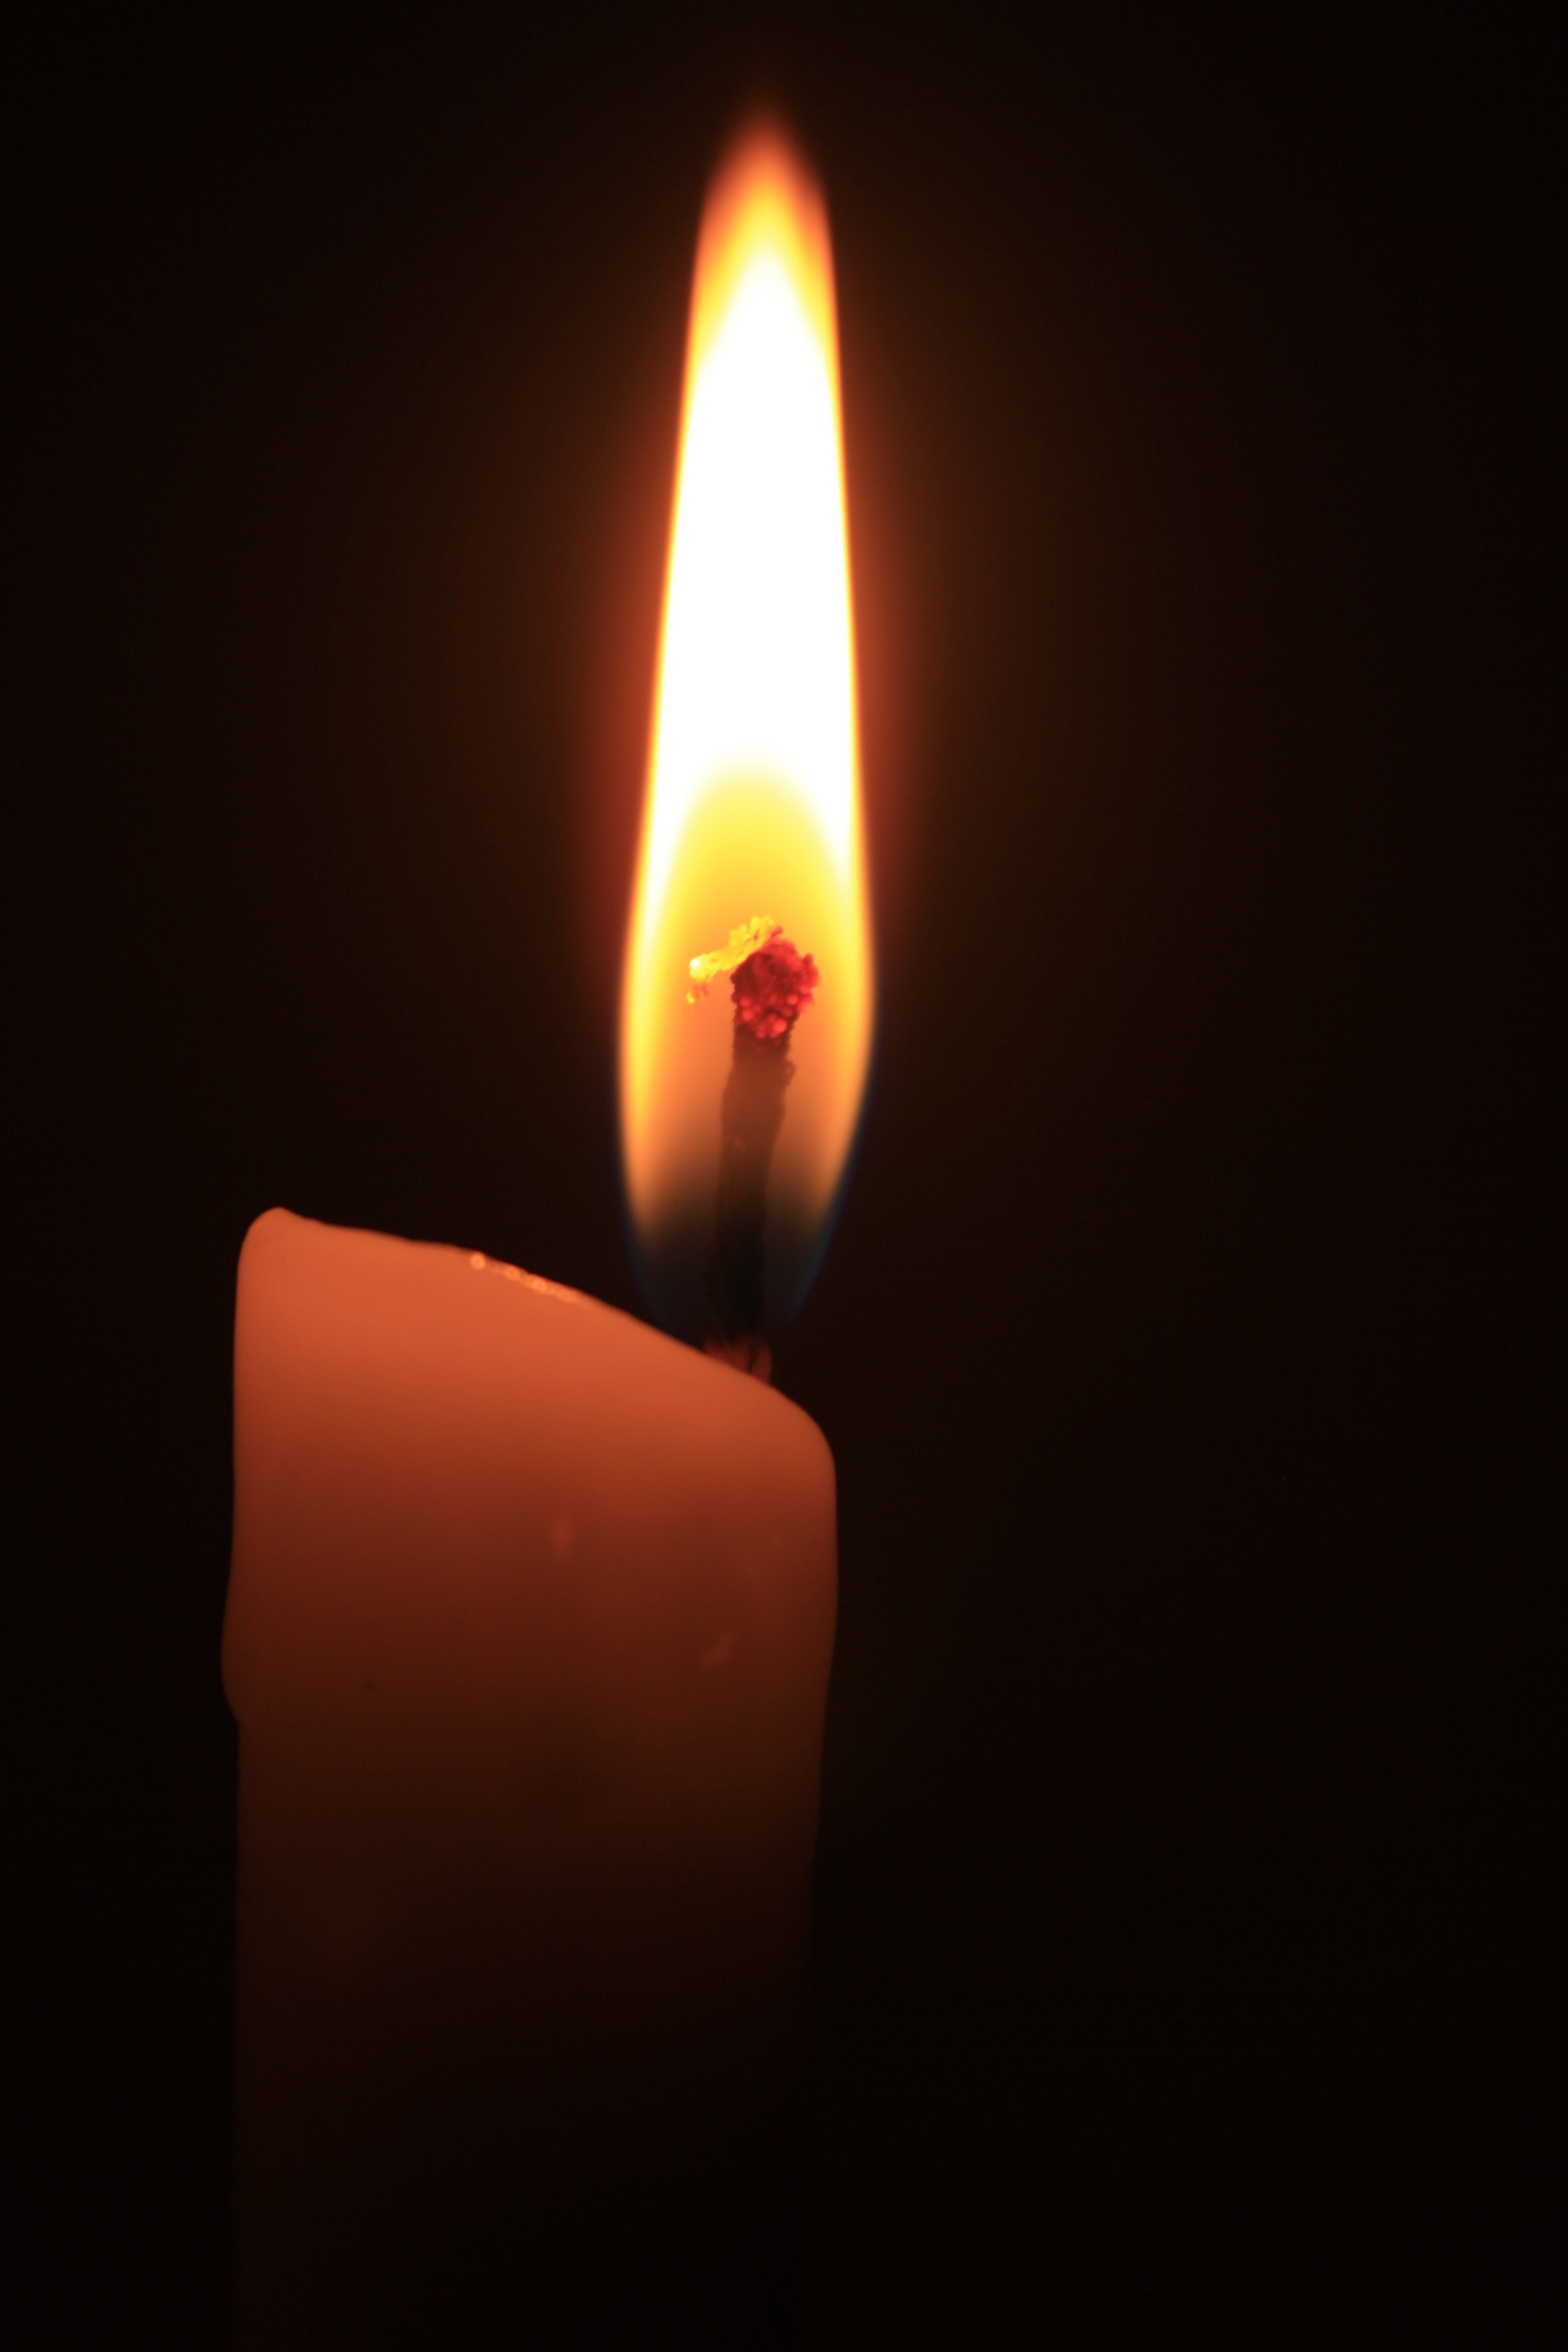
light, glowing, flame, fire, romance, romantic, glow, darkness, candle, lighting, burning, candlelight, warmth, wax, aromatherapy